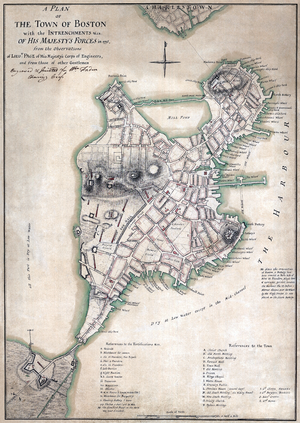
Le siège de Boston fut la première phase de la partie active de la guerre d'indépendance des États-Unis, lors de laquelle des miliciens de la Nouvelle-Angleterre, qui allaient par la suite intégrer l'Armée continentale américaine, encerclèrent la ville de Boston, afin d'interdire tous mouvements aux troupes britanniques qui s'y trouvaient. Après onze mois de siège, les colons américains, obéissant aux ordres de George Washington, forcèrent les Britanniques à se retirer par la mer. En tant que siège, il ne fut que partiellement efficace, mais il joua un rôle important dans la création d'une véritable armée et permit d'asseoir l'unité des colonies. Il permit également d'esquisser les attitudes et le caractère des acteurs des deux camps. Le plus important engagement du siège fut la bataille de Bunker Hill.
La péninsule de Shawmut est la péninsule et promontoire sur laquelle la ville de Boston, au dans l'État du Massachusetts, a été construite.